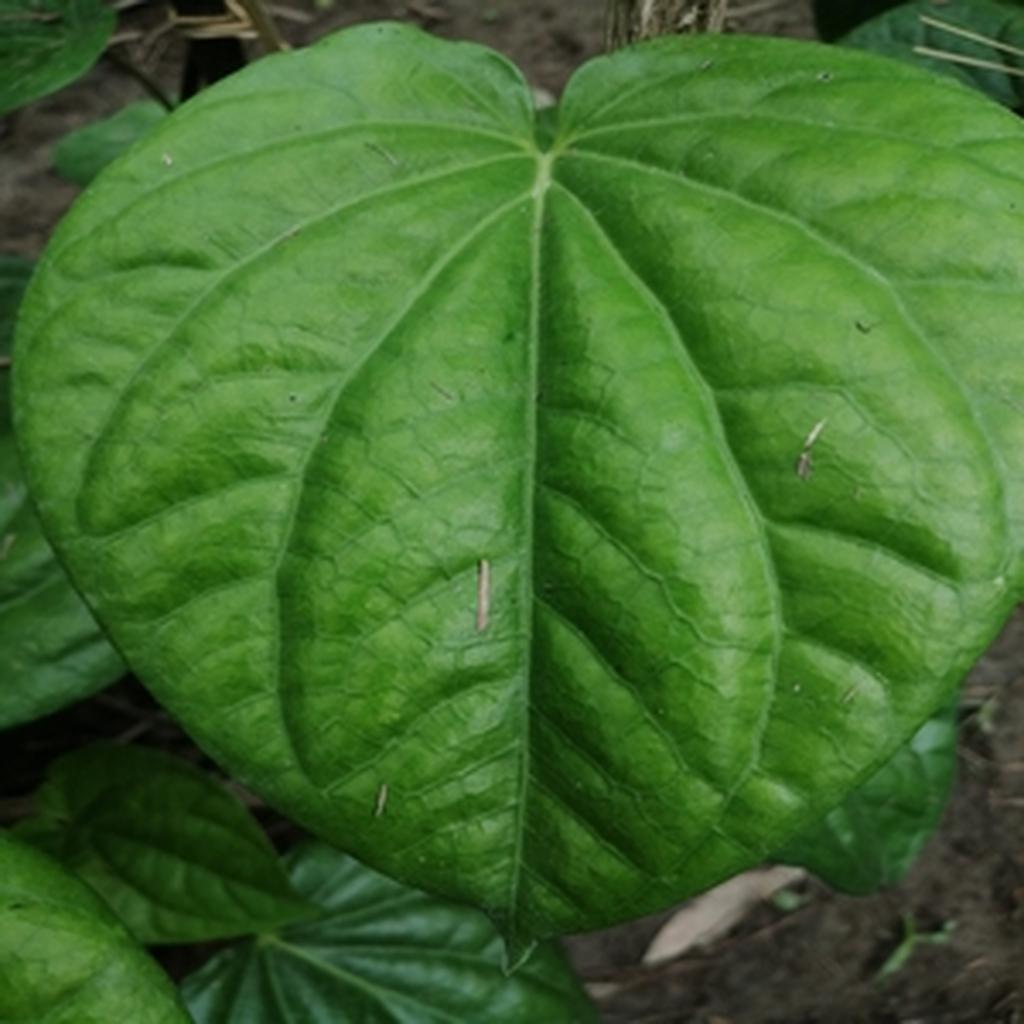
Label: Healthy_Leaf